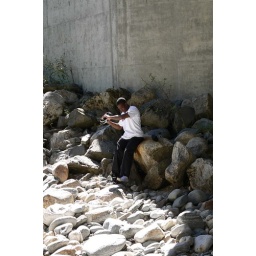
Another black guy doomed to never go near water again.